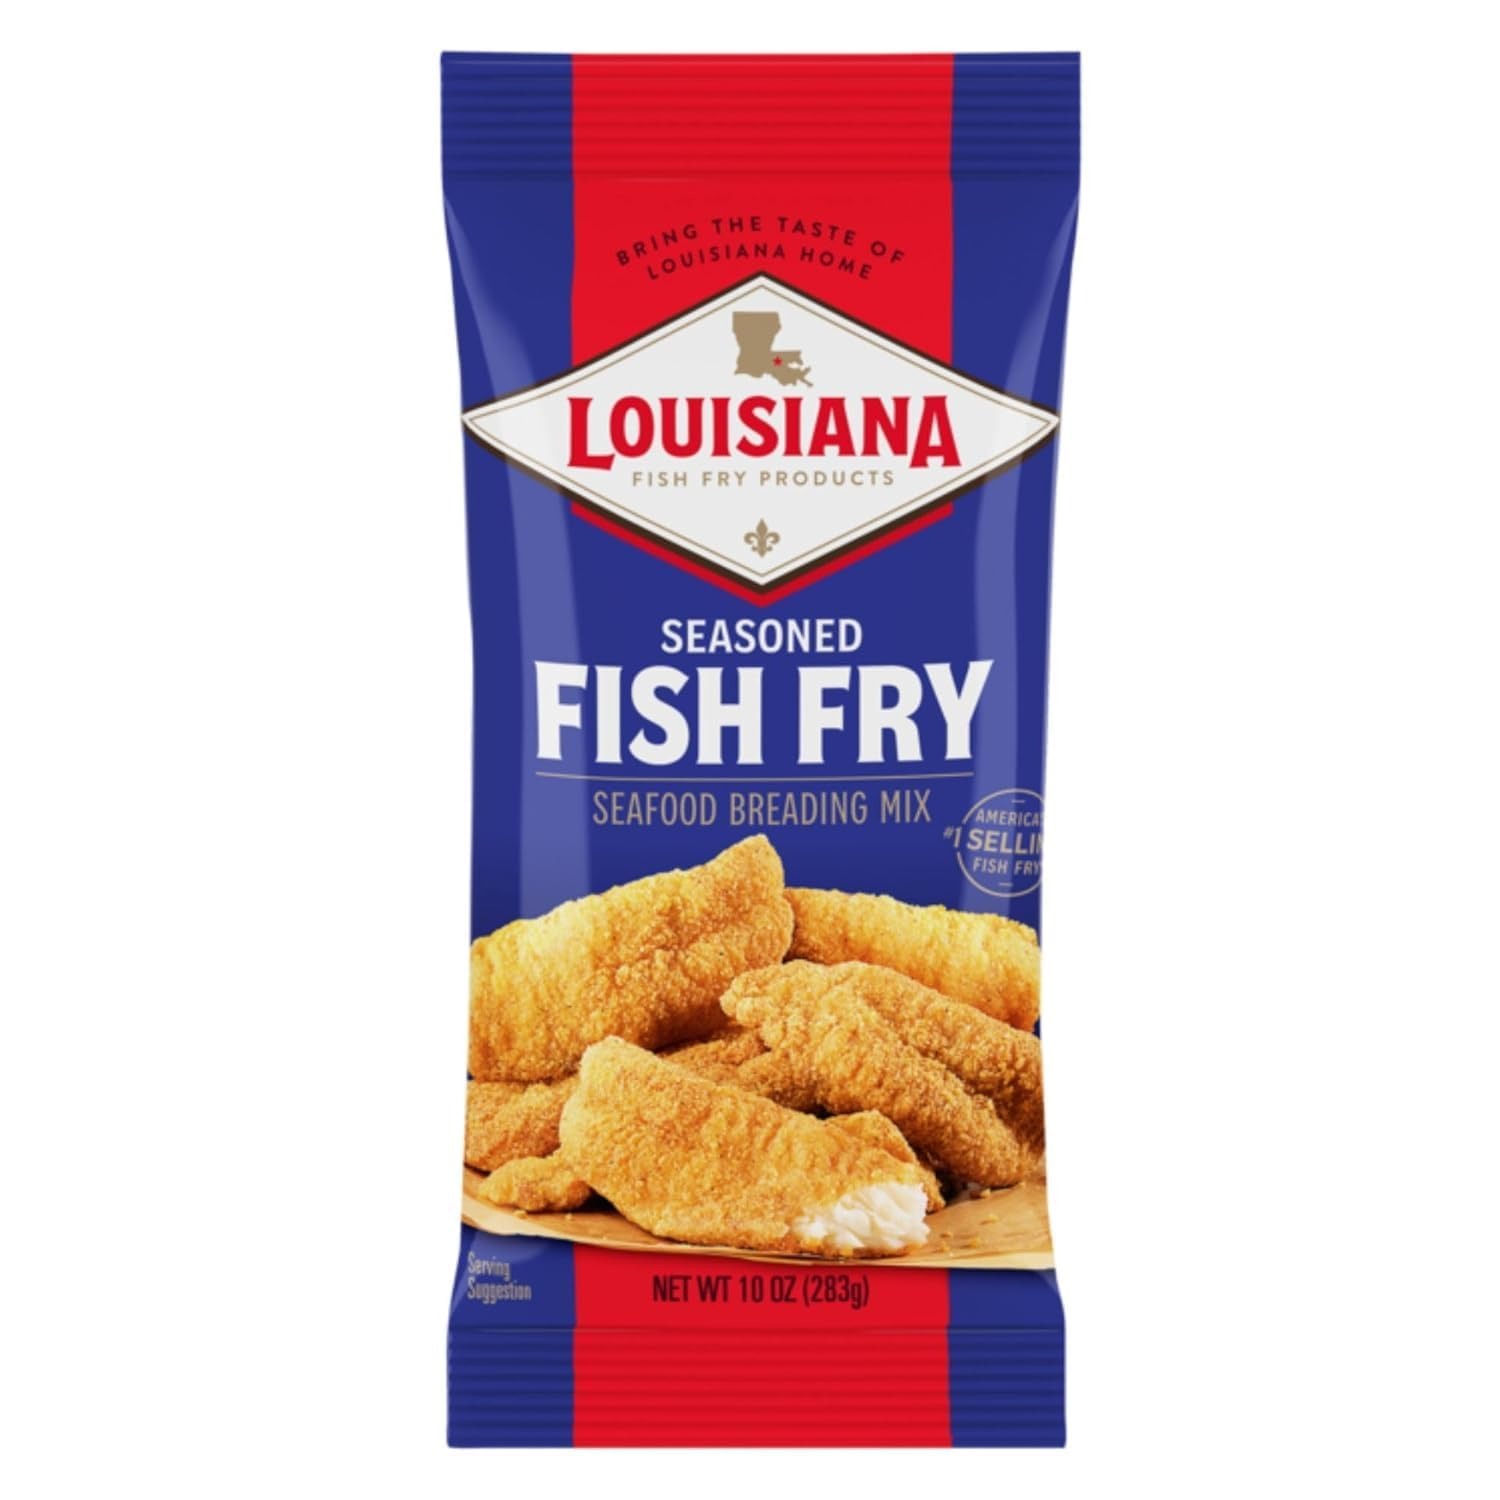
Item Name: Louisiana Fish Fry Products Seasoned Fish Fry, 10 oz (Pack of 12)
Bullet Point: Louisiana Fish Fry Seasoned Crispy Fish Fry Seafood Breading Mix, 10 Ounces (Pack Of 12)
Value: 12.0
Unit: Count

Price: 26.02